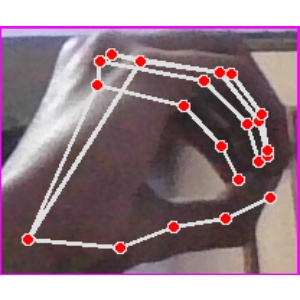
अक्षर: ठ